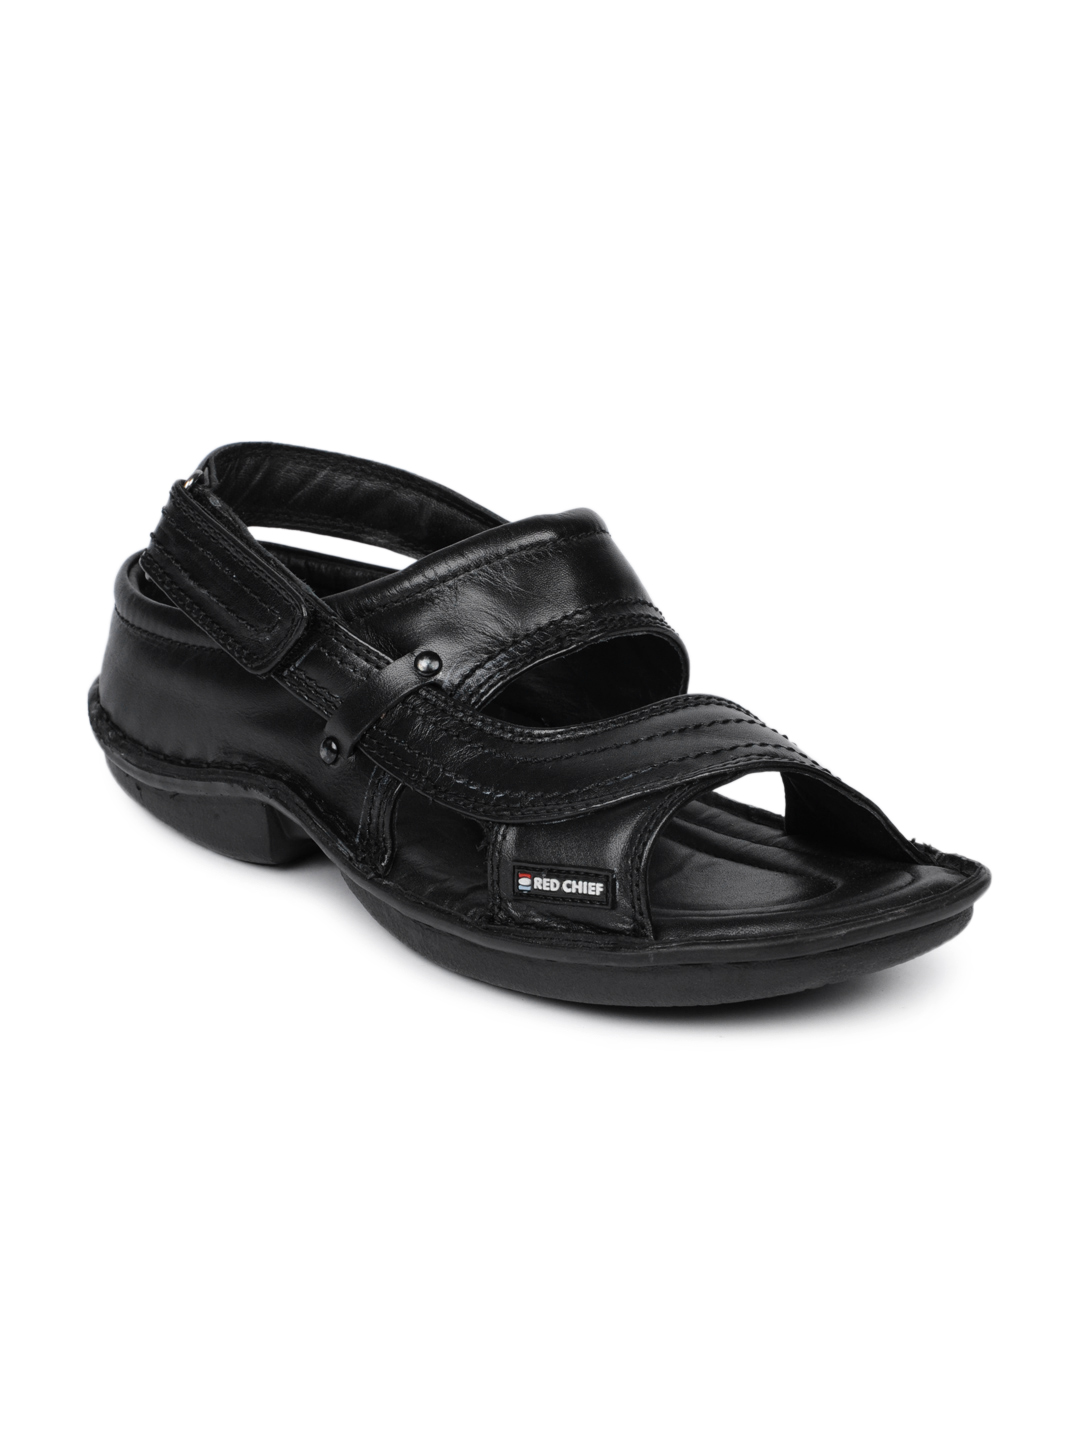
Red Chief Men Black Sandals
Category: Footwear / Sandal / Sandals
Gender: Men
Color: Black
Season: Summer 2018
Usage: Casual